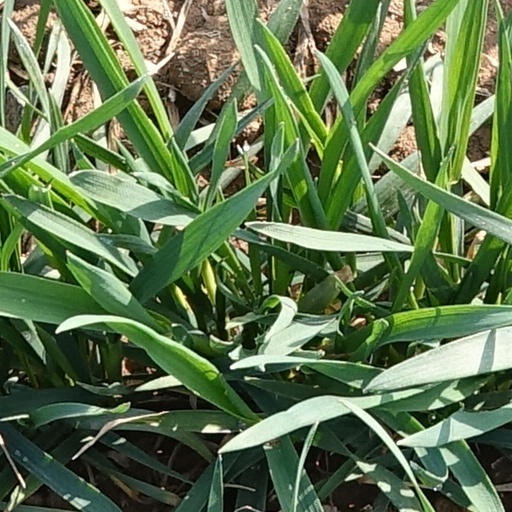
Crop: wheat